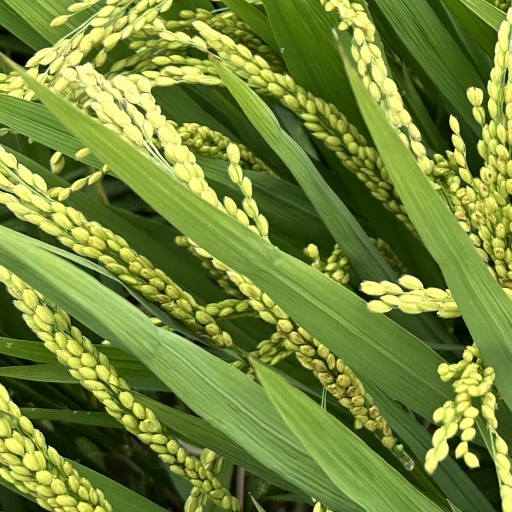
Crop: rice